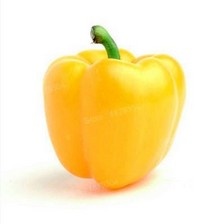
Label: capsicum